Thomas Ashe

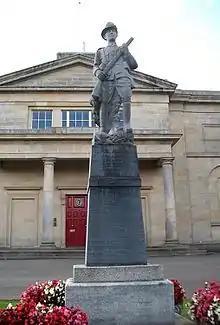
Thomas Ashe Memorial in Cavan

Ashe joined the Irish Volunteers upon its foundation in November 1913. He was a member of the Keating Branch of the Gaelic League and the Lusk company of the volunteers and probably founded it. He sat on the governing body of the Gaelic League, and collected considerable sums of money during a trip to the US in 1914 for both the Volunteers and the League.